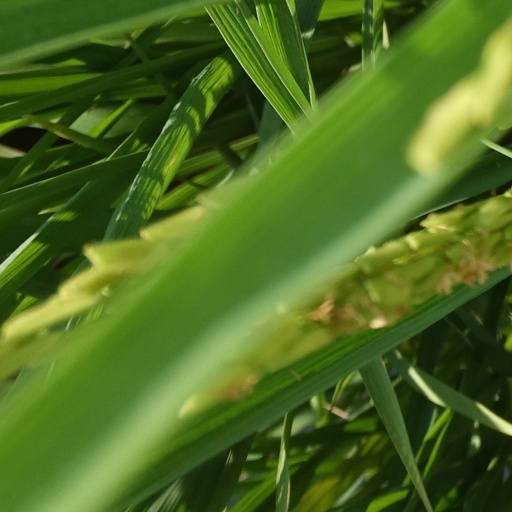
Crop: rice